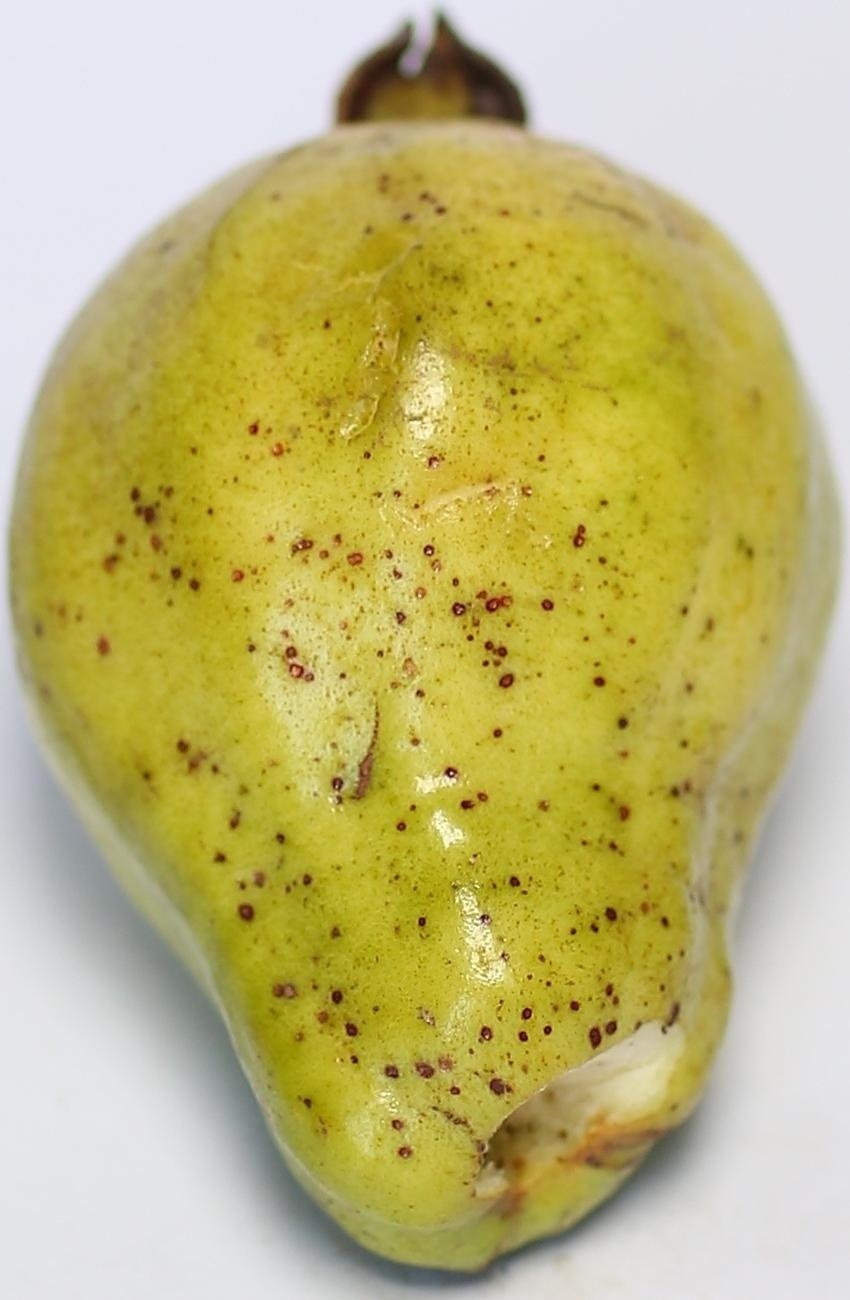
Maturity: mature-green
Variety: local-sindhi